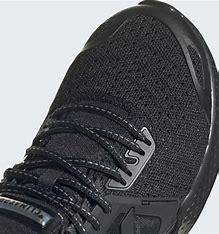
Brand: adidas
Model: Climacool Vent